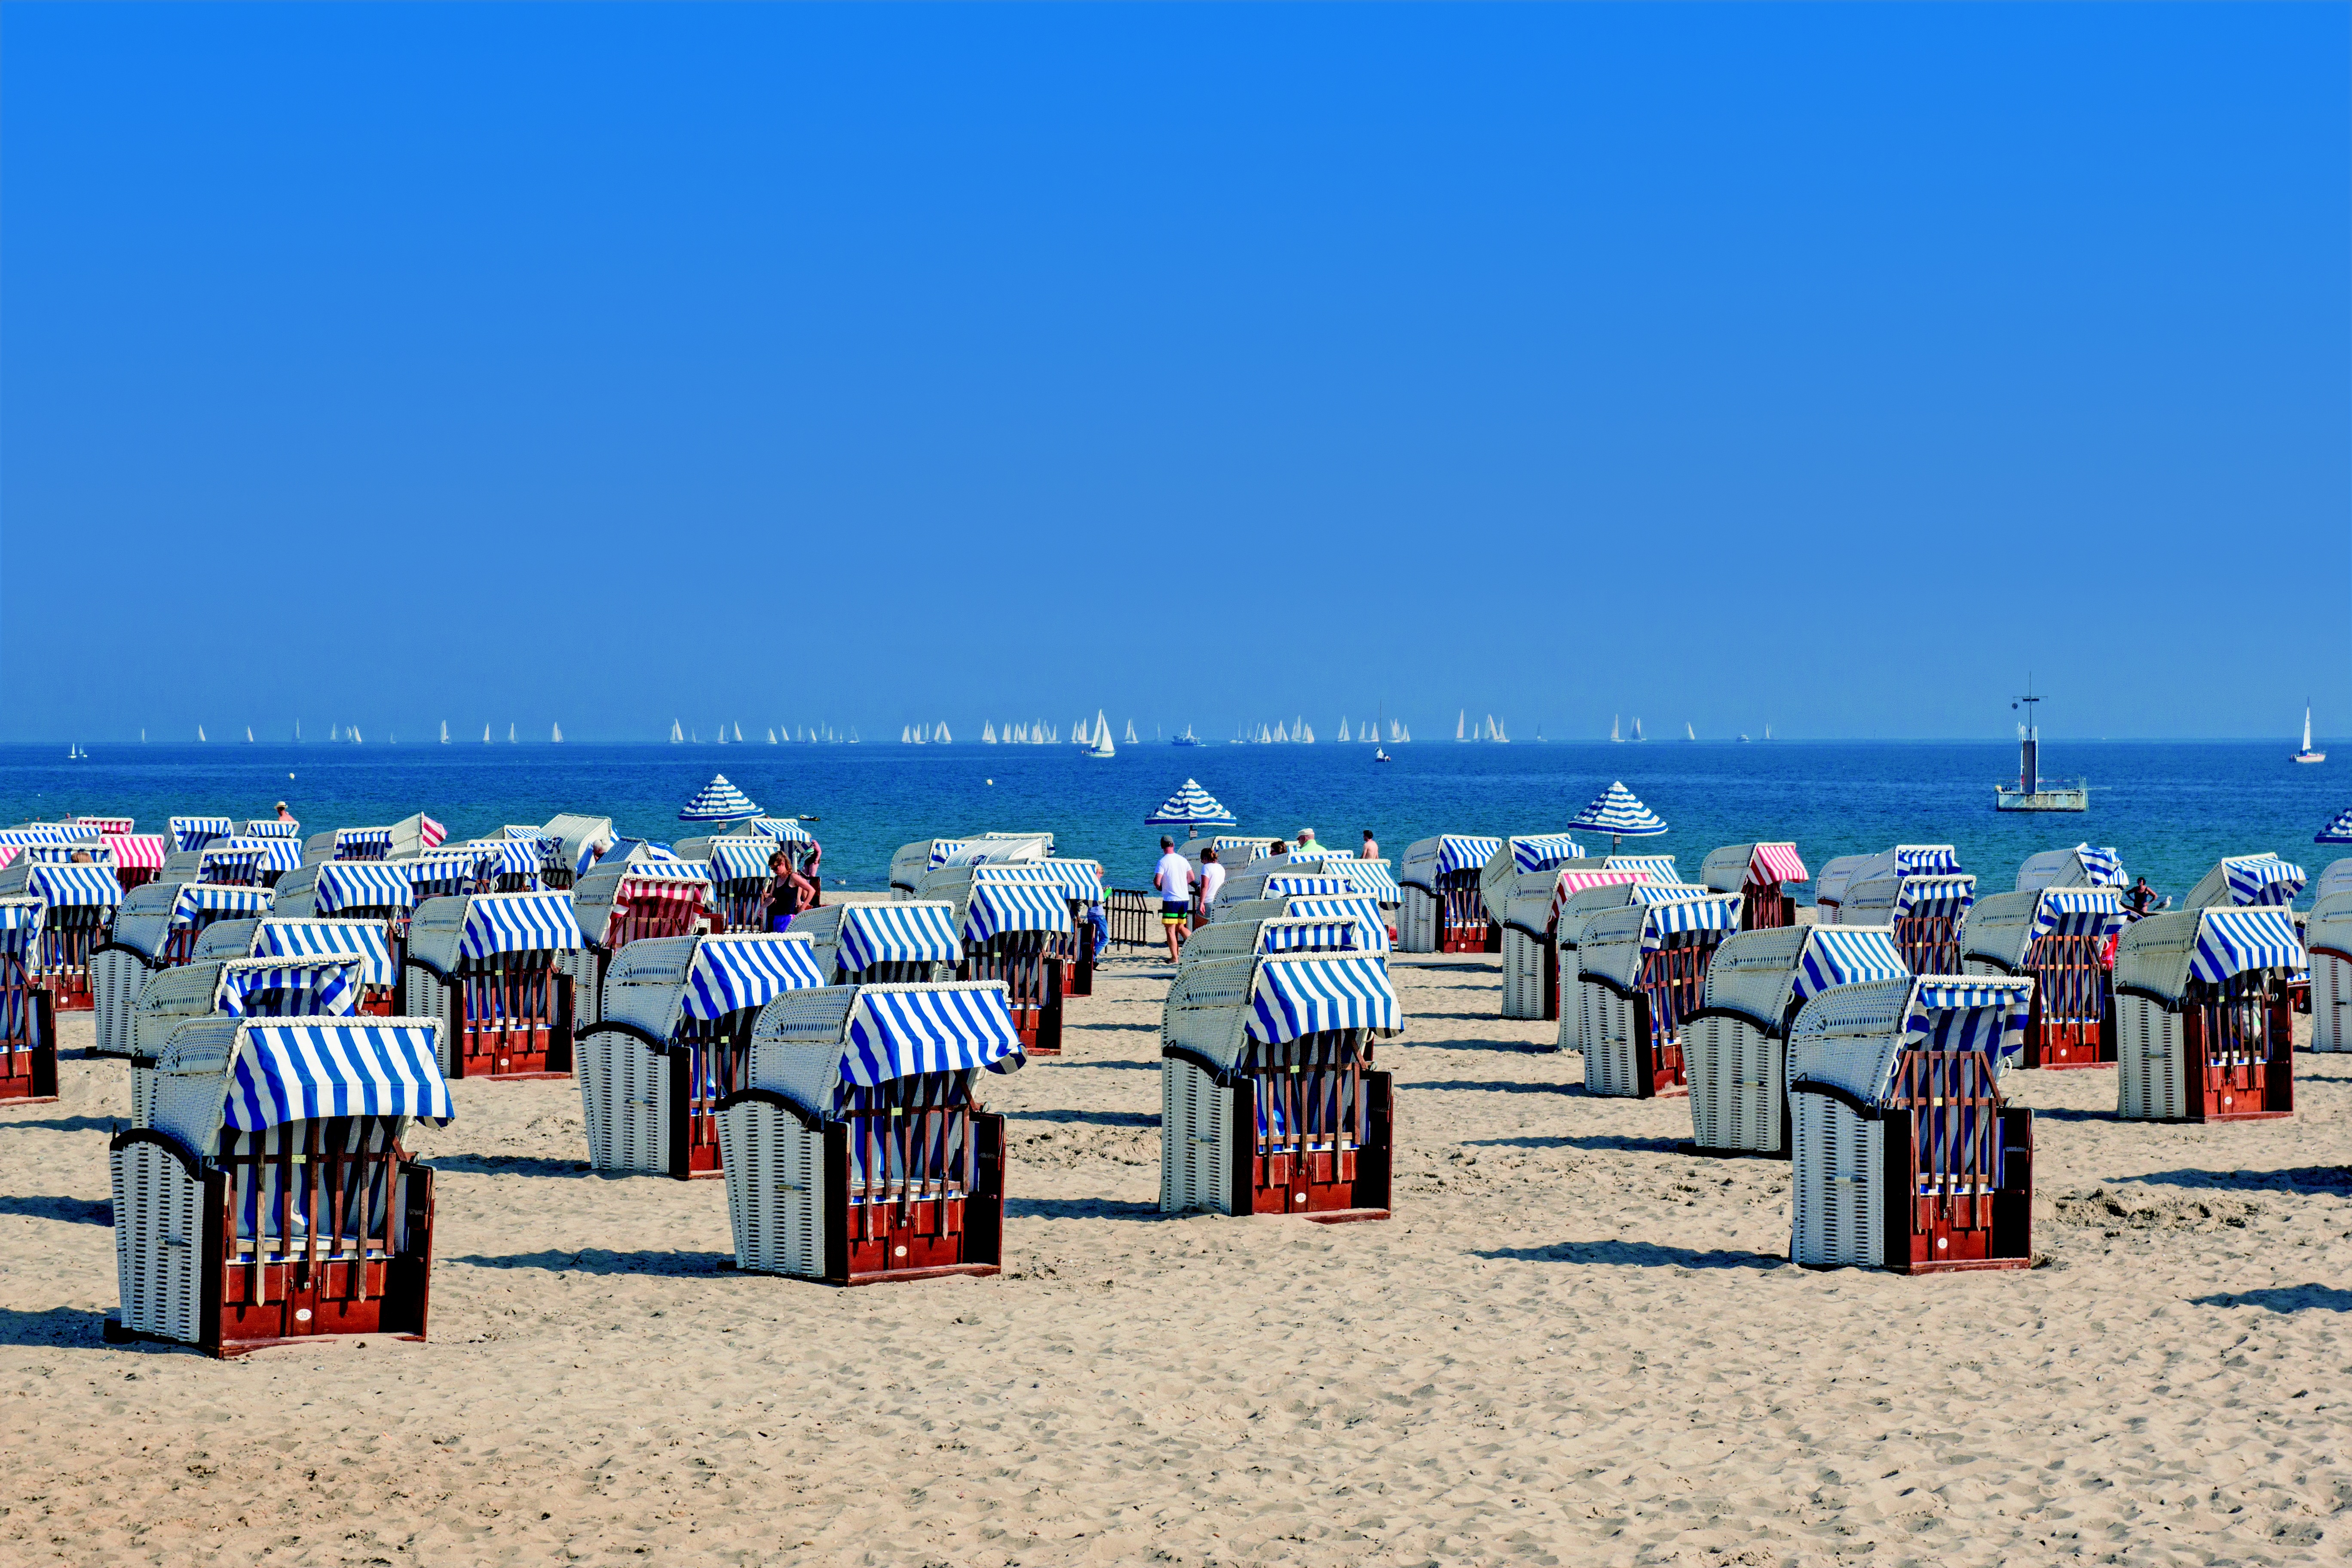
beach, sea, coast, sand, ocean, dock, people, boardwalk, pier, walkway, summer, vacation, pattern, holiday, body of water, sunny, umbrellas, sailboats, north sea, tourist destination, baltic sea, sand beach